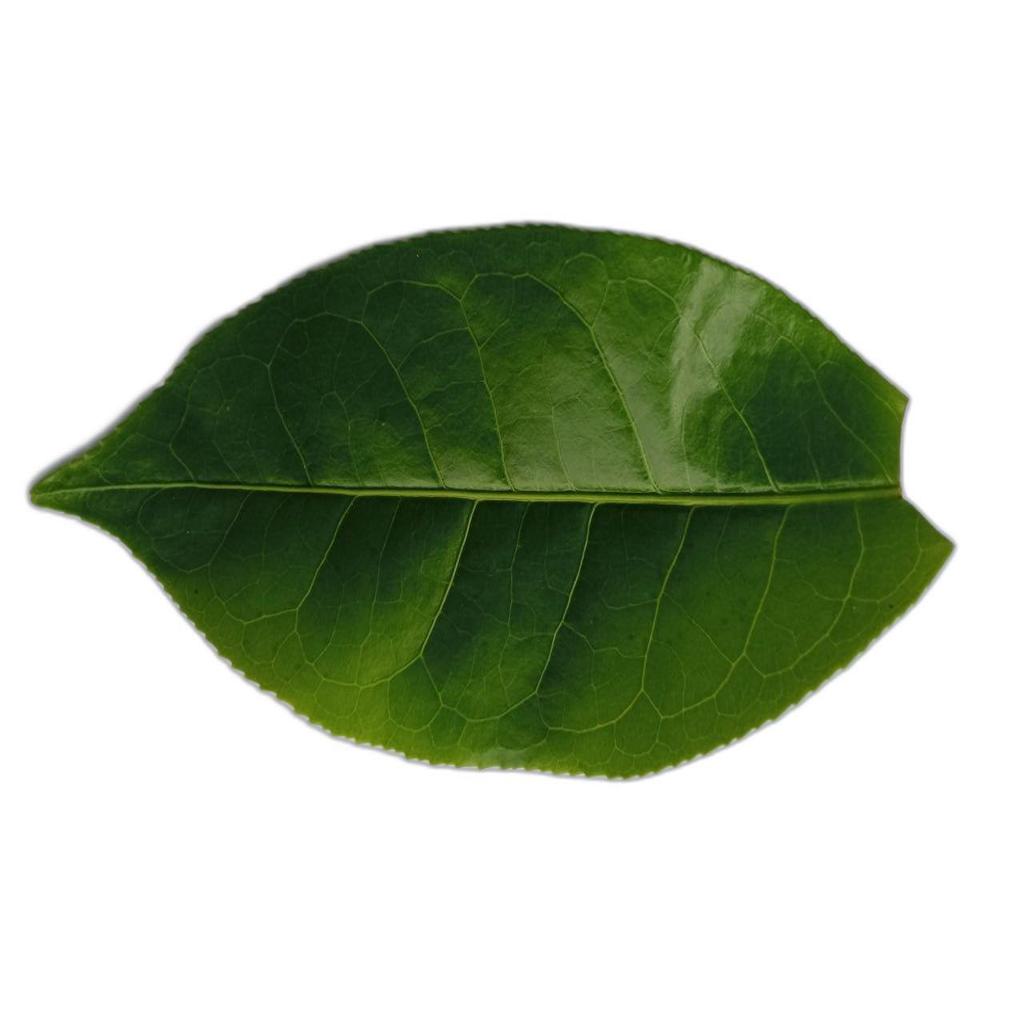
Label: Healthy